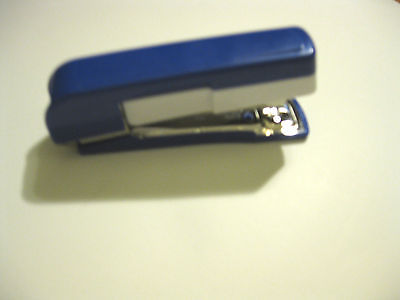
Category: stapler